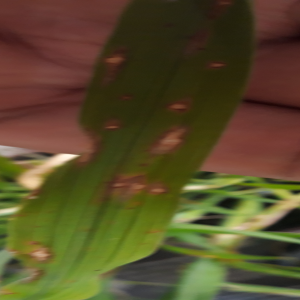
Disease: Blast